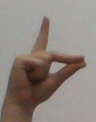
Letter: ta